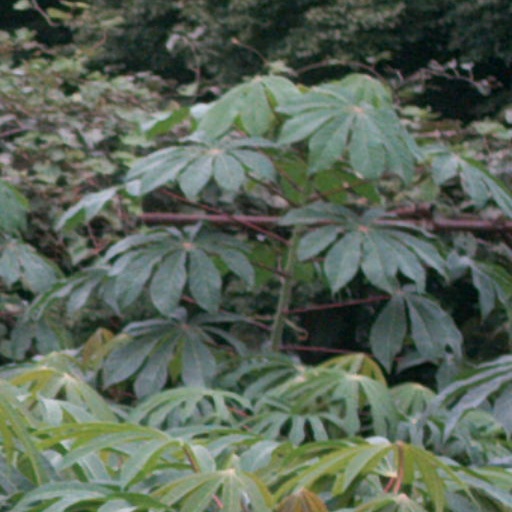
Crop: cassava